Black Eagle Party

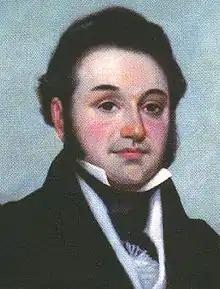
Lorenzo de Zavala.

It is said that Scottish Freemasonry played a very important role in the fall of the empire of Iturbide. The Scots were mostly followers of the constitutional monarchy and Bourbonists.